Snow in Florida

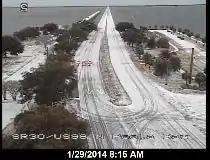
Ice and snow as seen from an FDOT camera on the Bay Bridge in far northern Florida, following a winter storm on January 28–29, 2014. Much of the region experienced significant ice buildup (from freezing rain and sleet) followed by a light snowfall.

It is very rare for snow to fall in the U.S. state of Florida, especially in the central and southern portions of the state. With the exception of the far northern areas of the state, most of the major cities in Florida have never recorded measurable snowfall, though trace amounts have been recorded, or flurries in the air observed few times each century. According to the National Weather Service, in the Florida Keys and Key West there is no known occurrence of snow flurries since the European colonization of the region more than 300 years ago. In Miami, Fort Lauderdale, and West Palm Beach there has been only one known report of snow flurries observed in the air in more than 200 years; this occurred in January 1977.